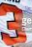
Number: 3